List of ships of the Victorian Naval Forces

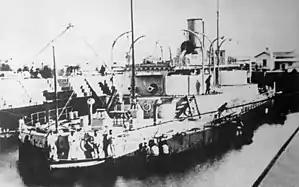
HMVS "Cerberus"

List of Ships of the Victorian Naval Forces, 1855–1901: